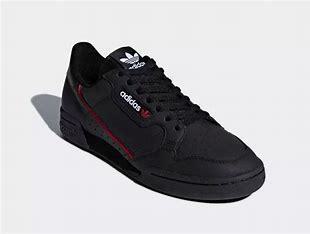
Brand: Adidas
Model: Continental 80